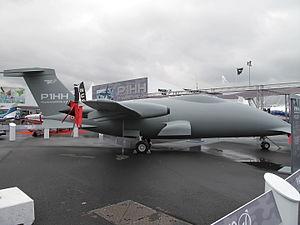
Drone Piaggio P.1HH HammerHead au salon du Bourget 2013